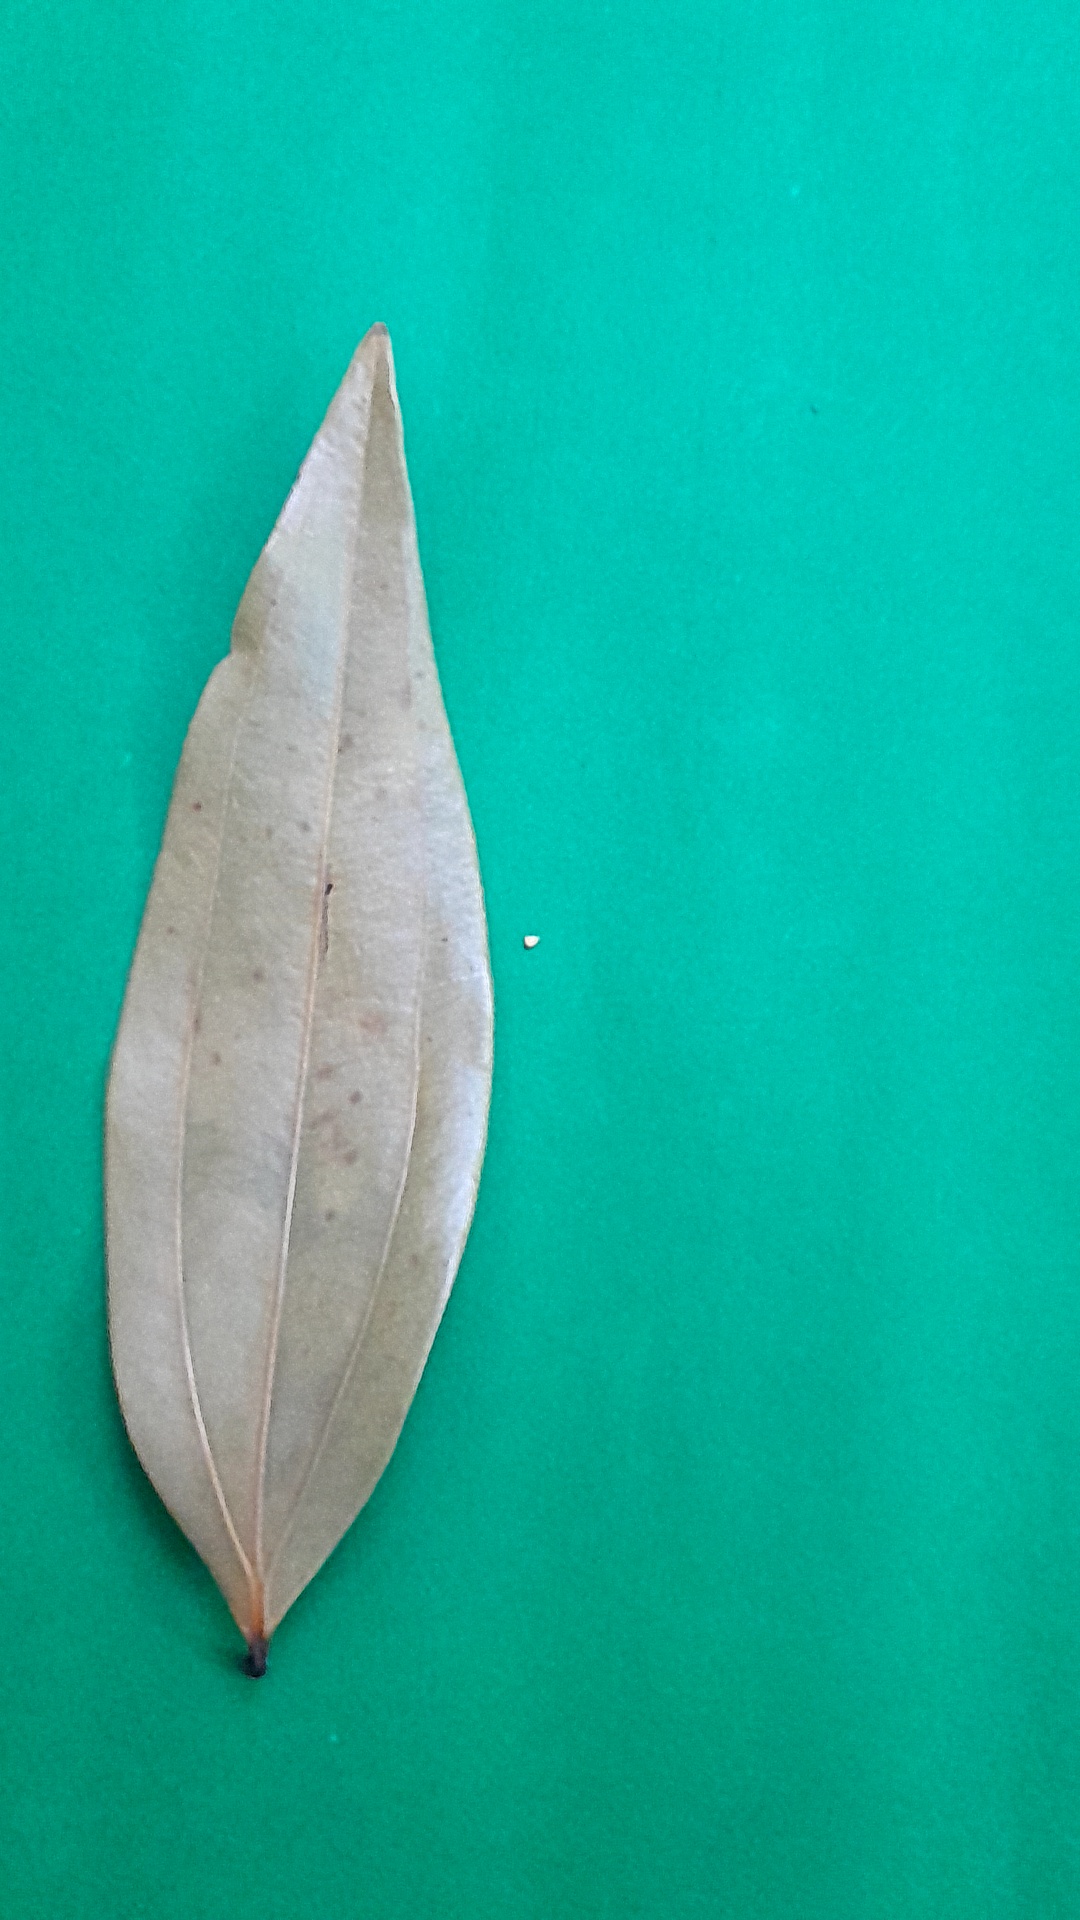
Label: Dry Leaf